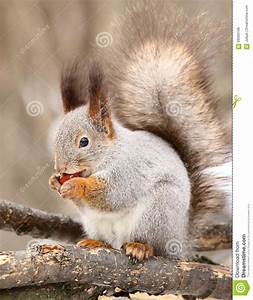
Label: scoiattolo